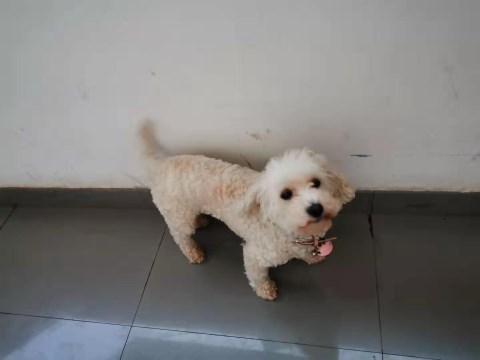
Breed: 3083-n000117-Bichon_Frise